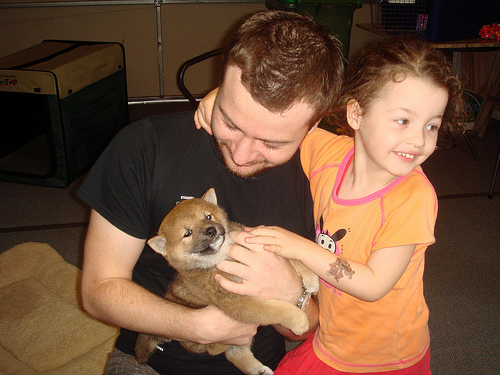
Breed: shiba inu